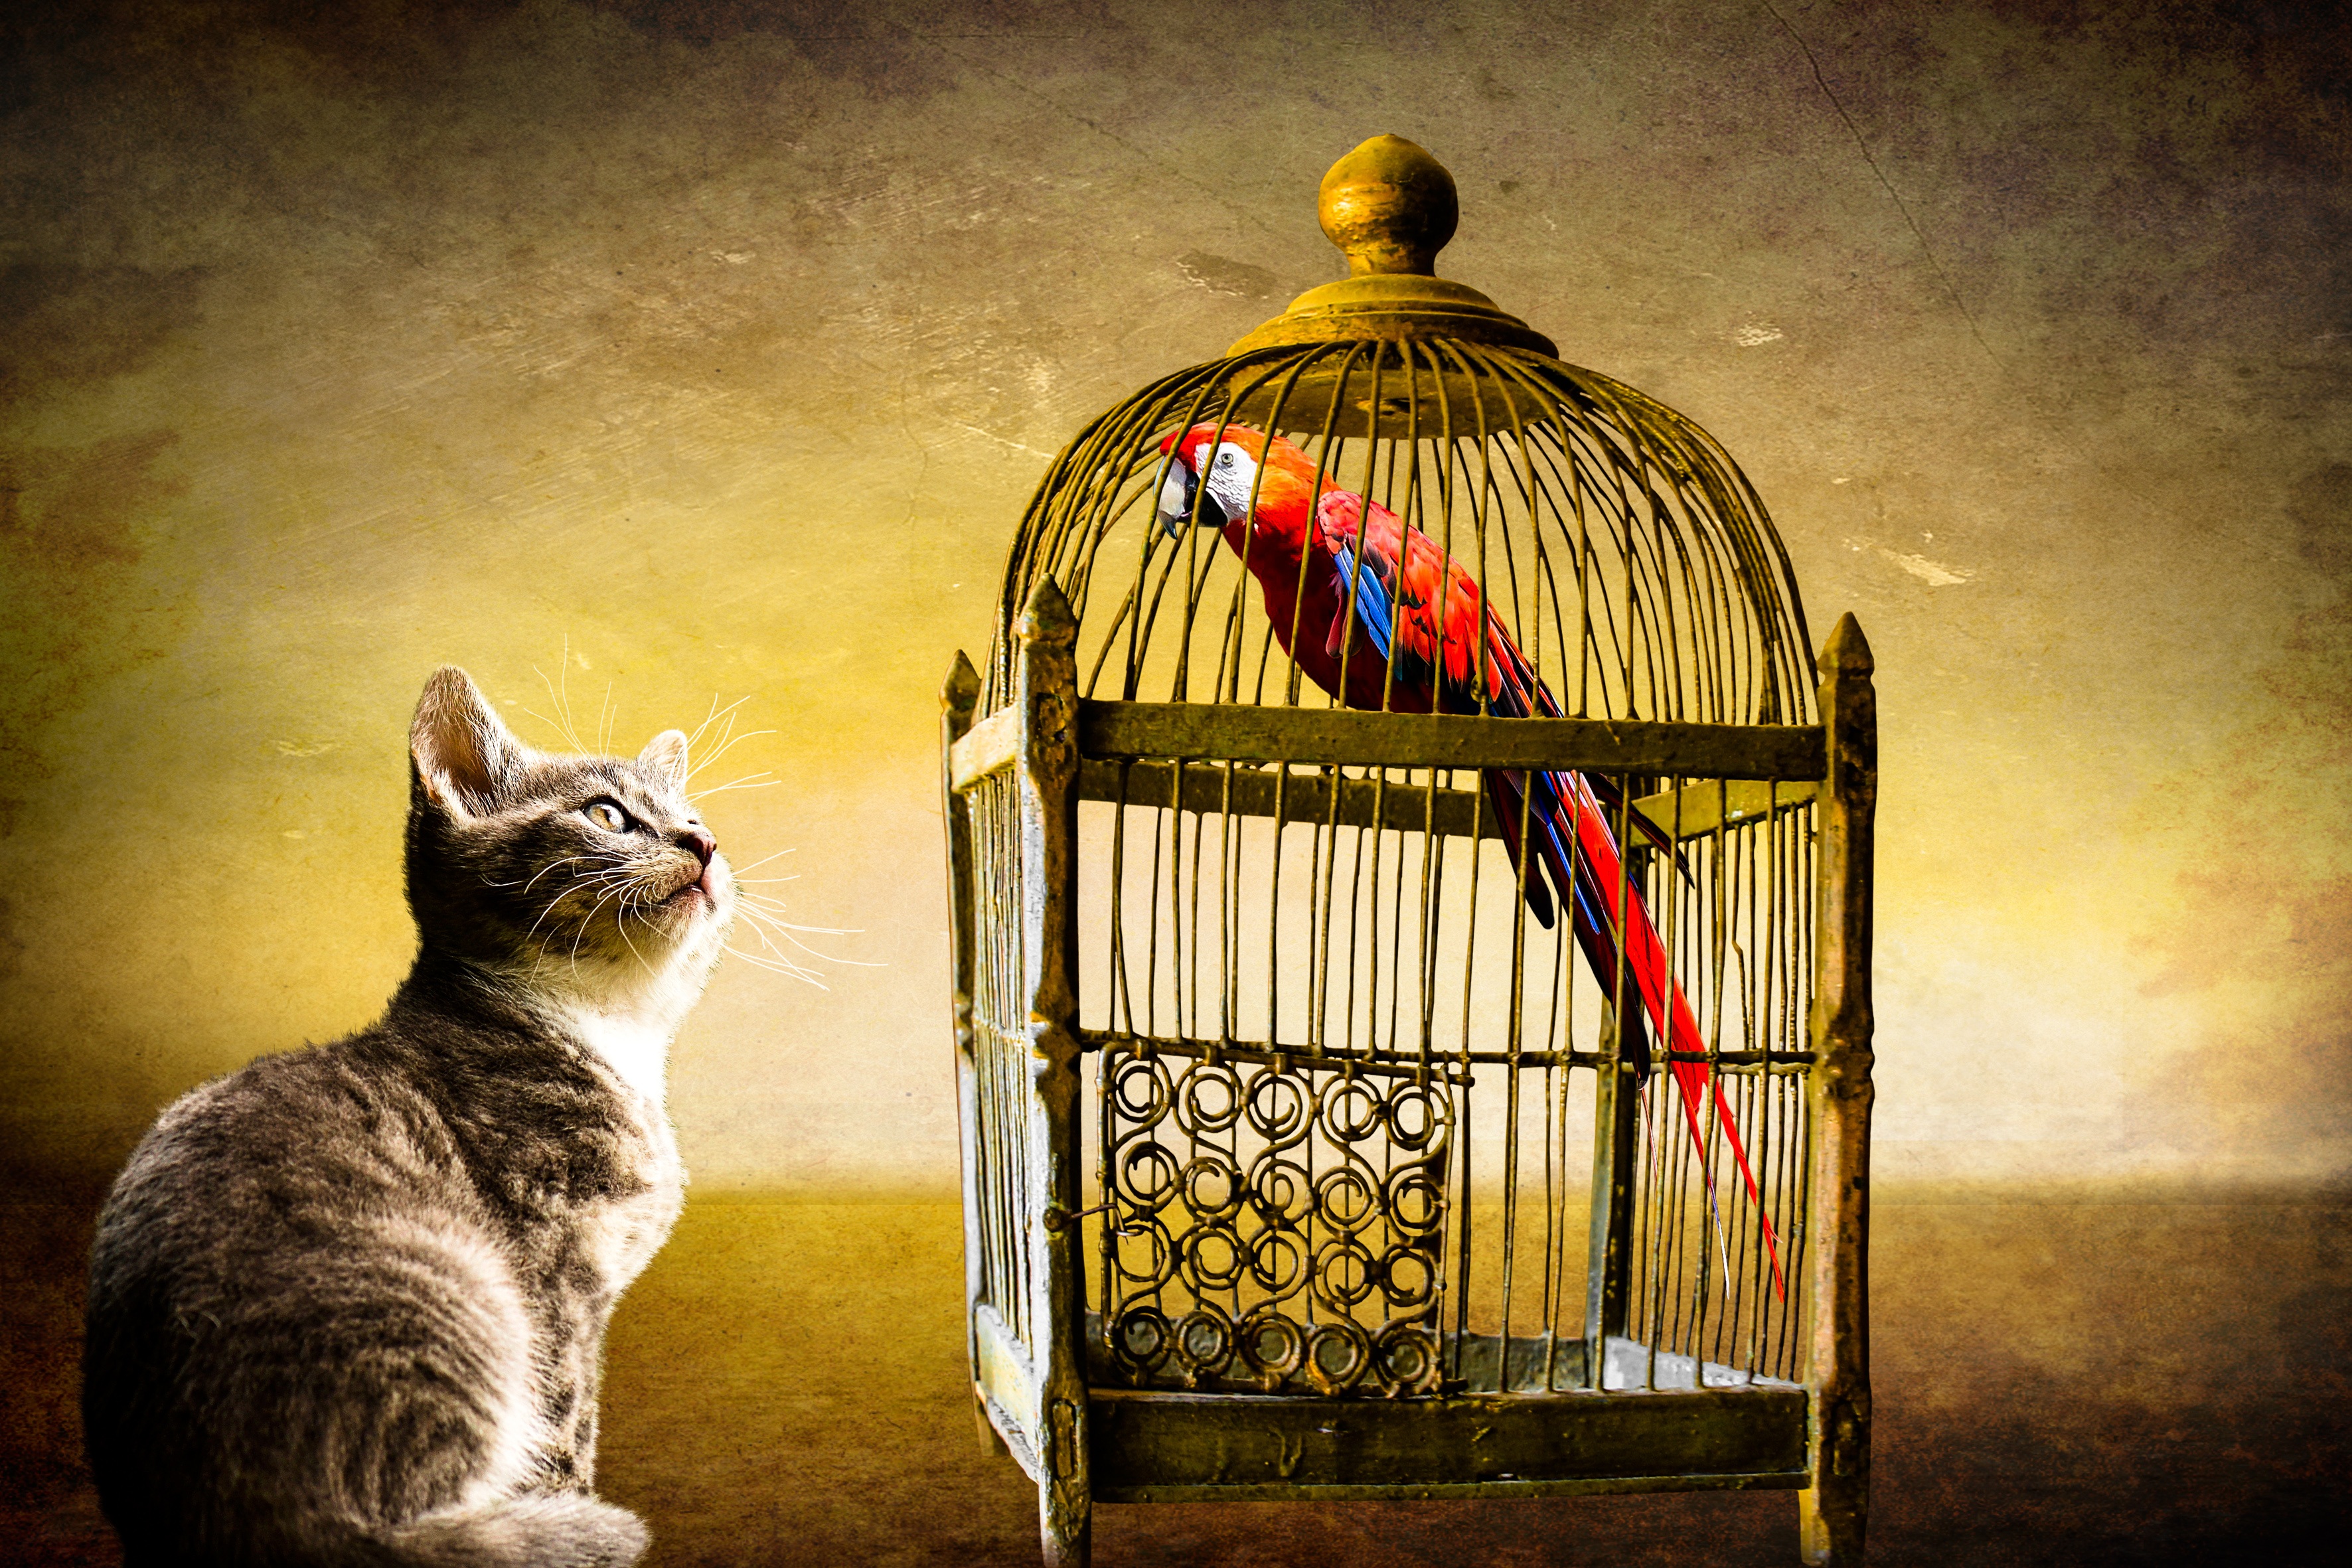
watch, bird, golden, cat, color, freedom, security, cage, start, animals, lurking, parrot, fantasy, caught, imprisoned, small to medium sized cats, cat like mammal